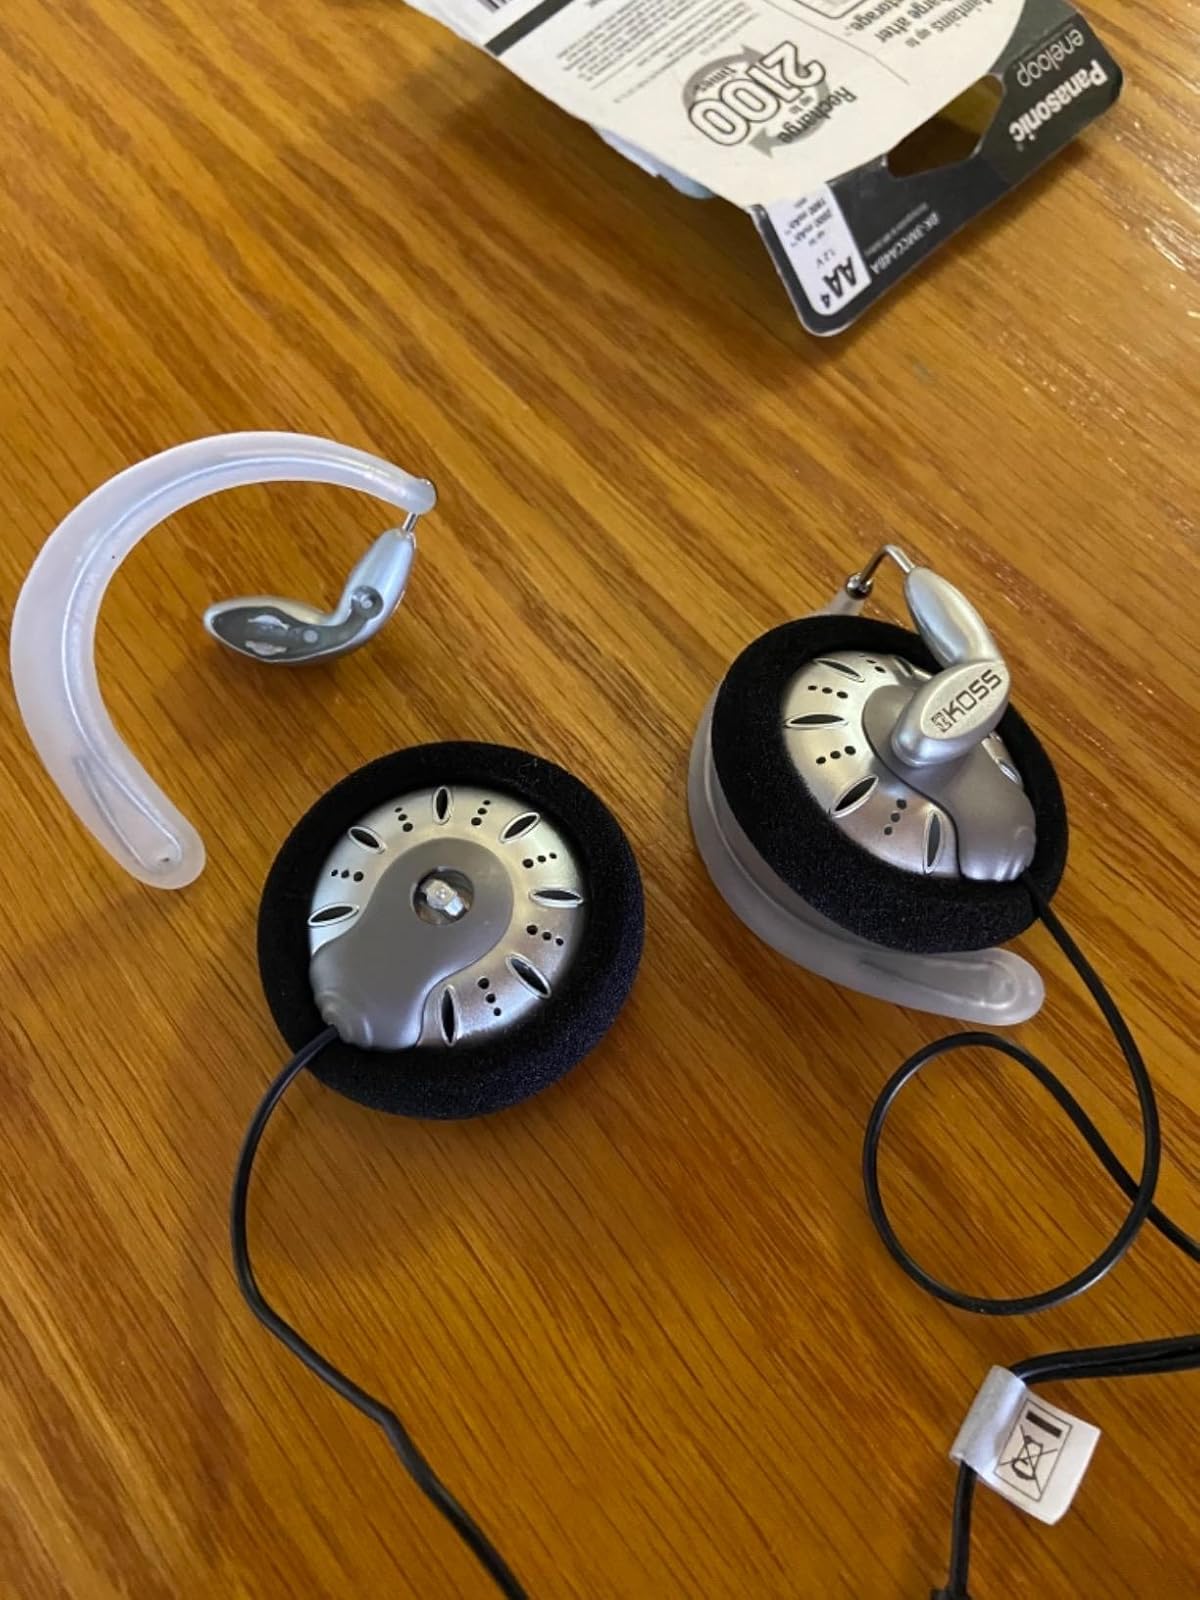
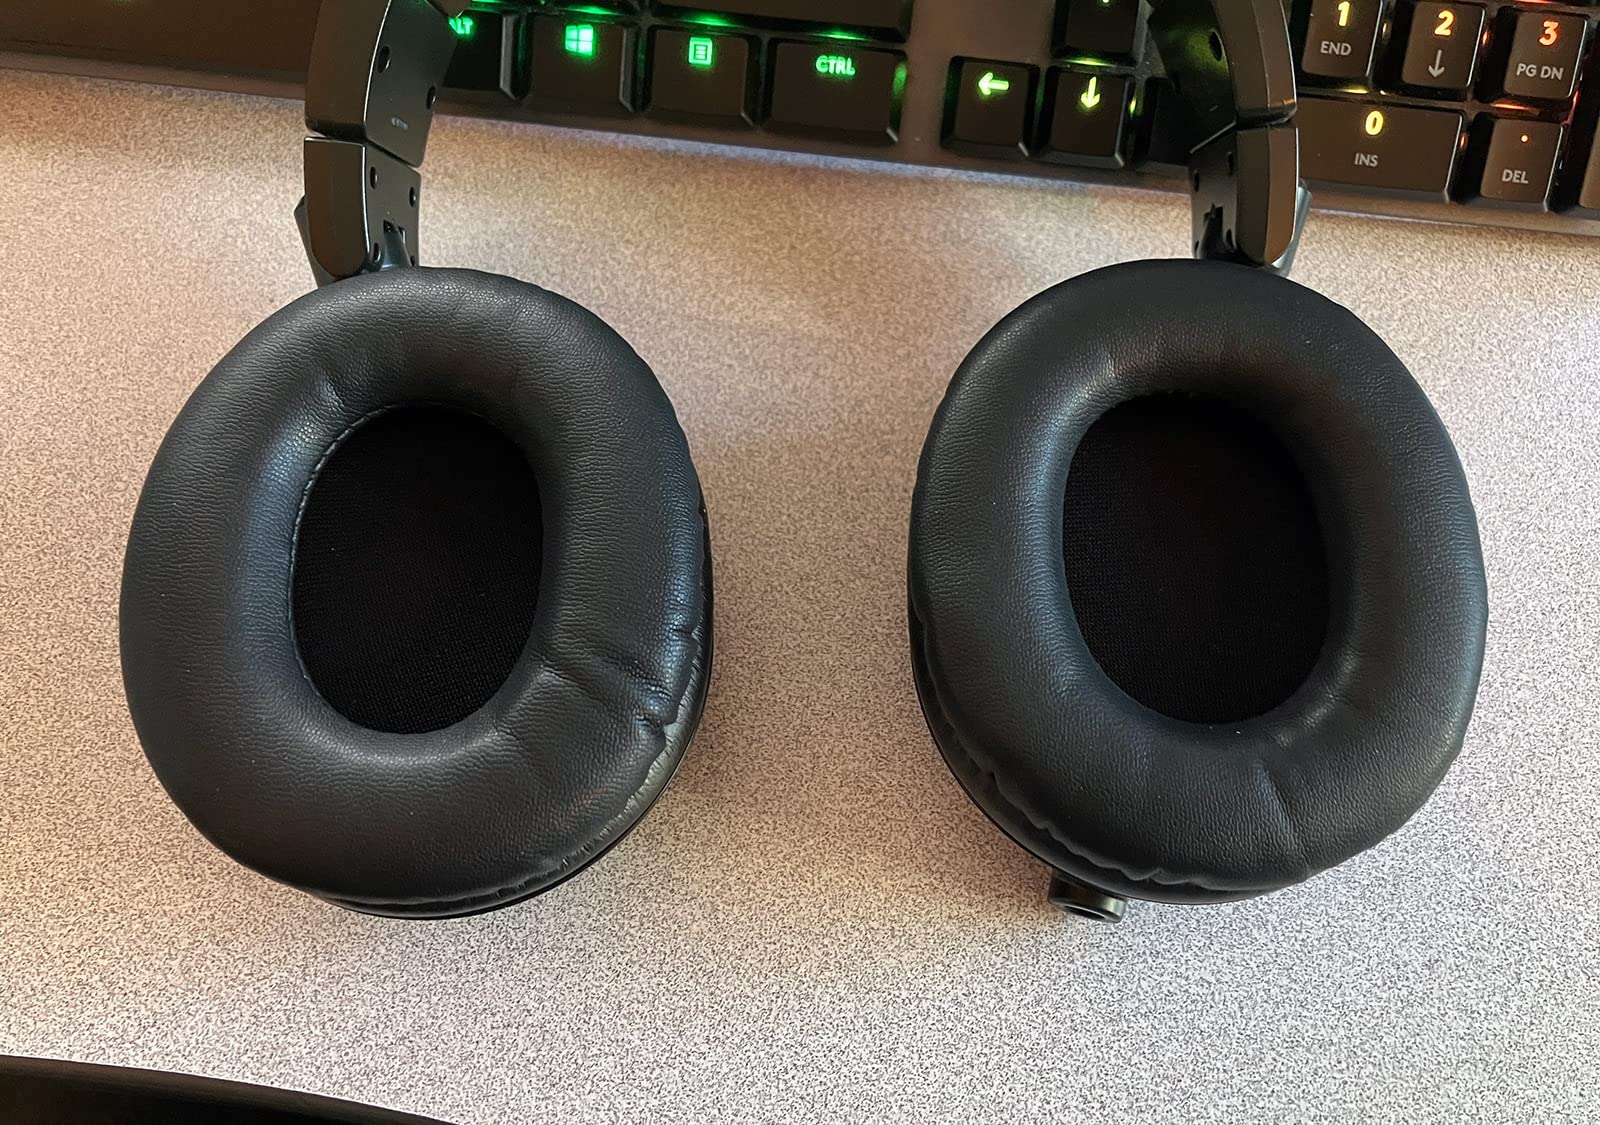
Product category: headphones
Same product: no